AARNet

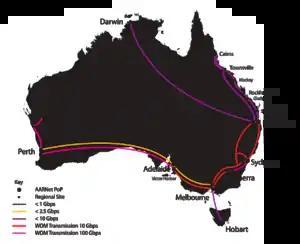
AARNet national network as at October 2013

The AARNet4 national network comprises high capacity optical fibre transmission paths between switching centres in major cities from Cairns to Perth as well as branch lines to Darwin, Hobart and several other locations. Because optical fibre repair times are long, the backbone network follows two physically diverse paths. As at late 2013, capacity on each leg of the routed network was between 10 and 100 gigabit per second (Gbit/s). Starting with only 48 kbit/s national backbone capacity in 1990, this reflects a similarly rapid exponential growth rate as for AARNet's international capacity.